Sky position (RA, Dec in degrees): 130.579, 3.148
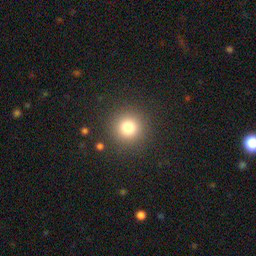
Galaxy morphology: Round Smooth Galaxies